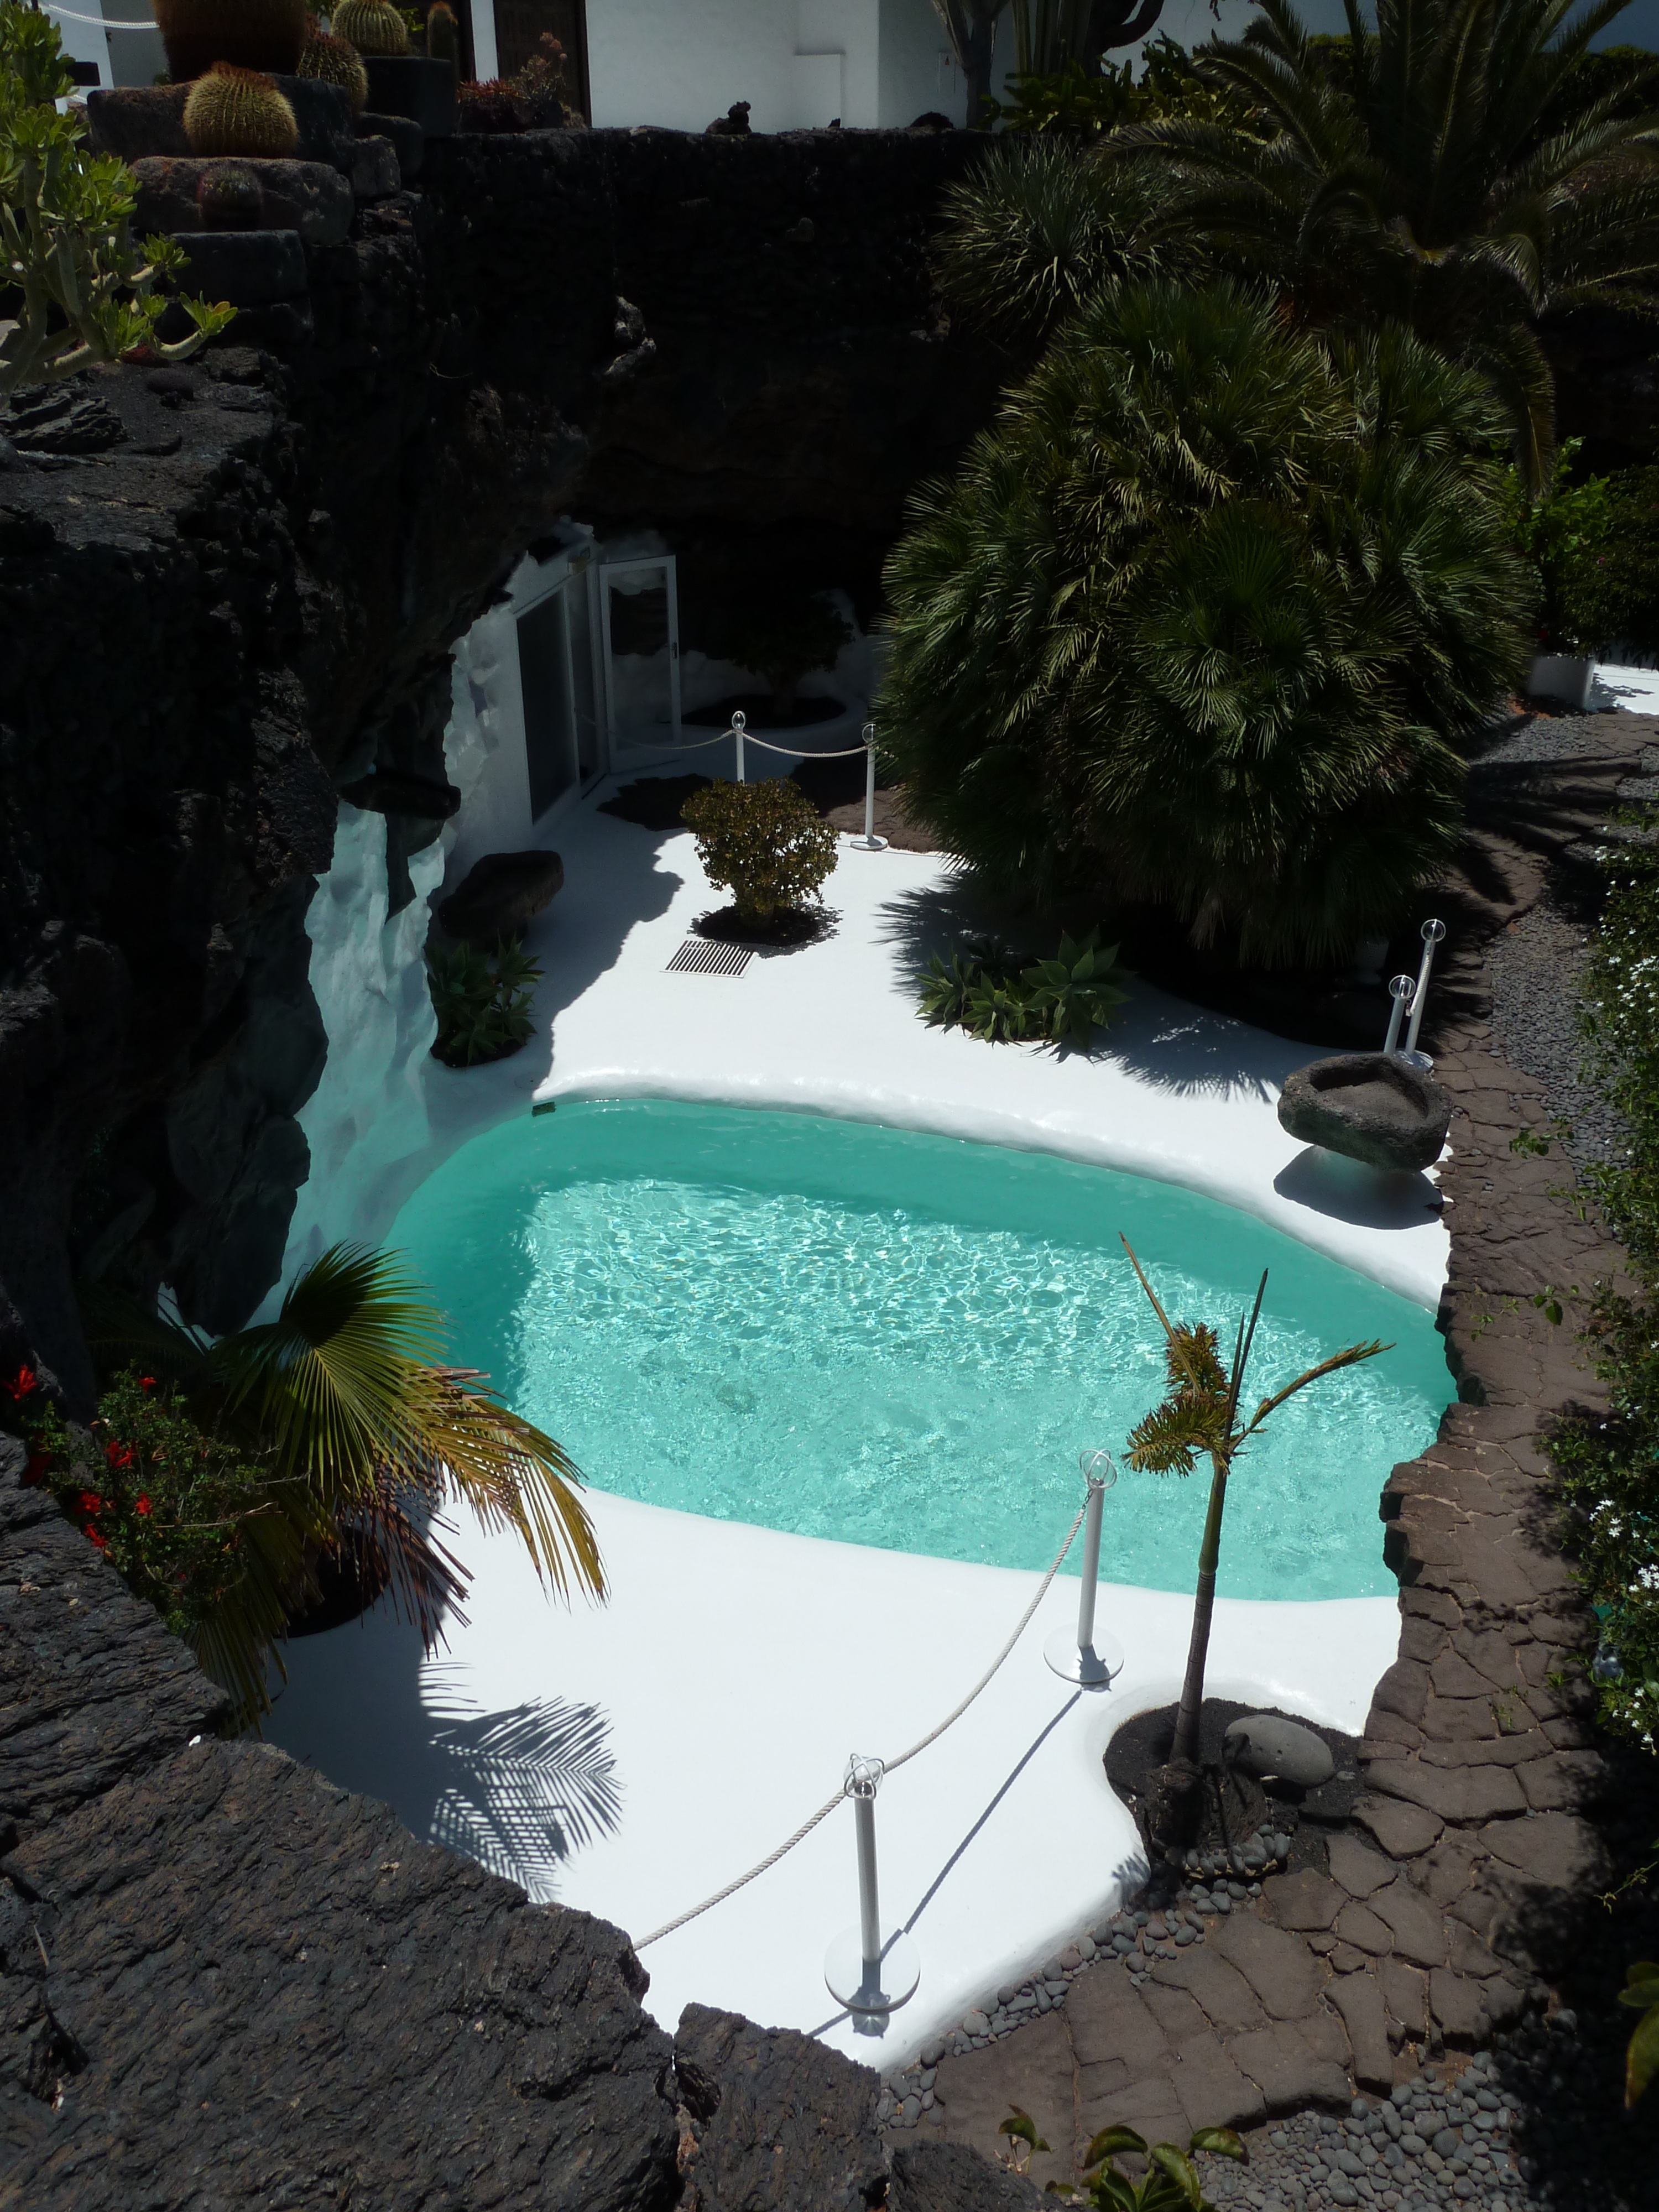
water, rock, sky, field, building, vacation, pool, swimming pool, backyard, blue, garden, luxury, yard